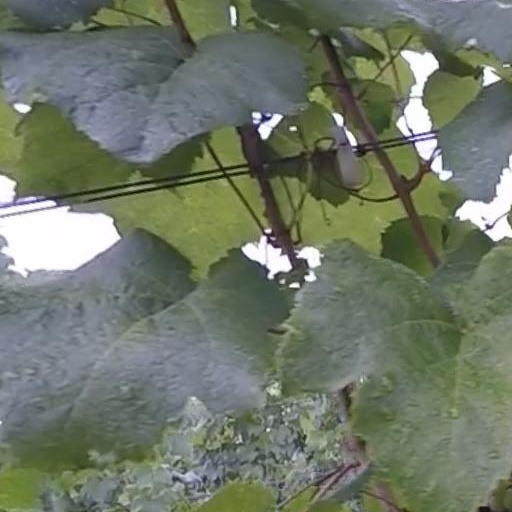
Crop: grape